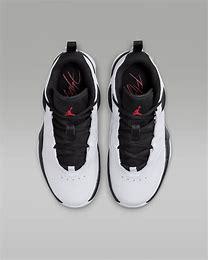
Brand: Jordan
Model: Stay Loyal 3